Baseball (ball)

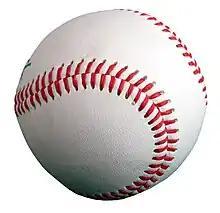
A typical baseball

A baseball is the ball used in the sport of baseball. It consists of a rubber or cork center wrapped in yarn and covered with white natural horsehide or cowhide, or a synthetic composite leather. A regulation baseball is in circumference i.e. in diameter, with a weight of .